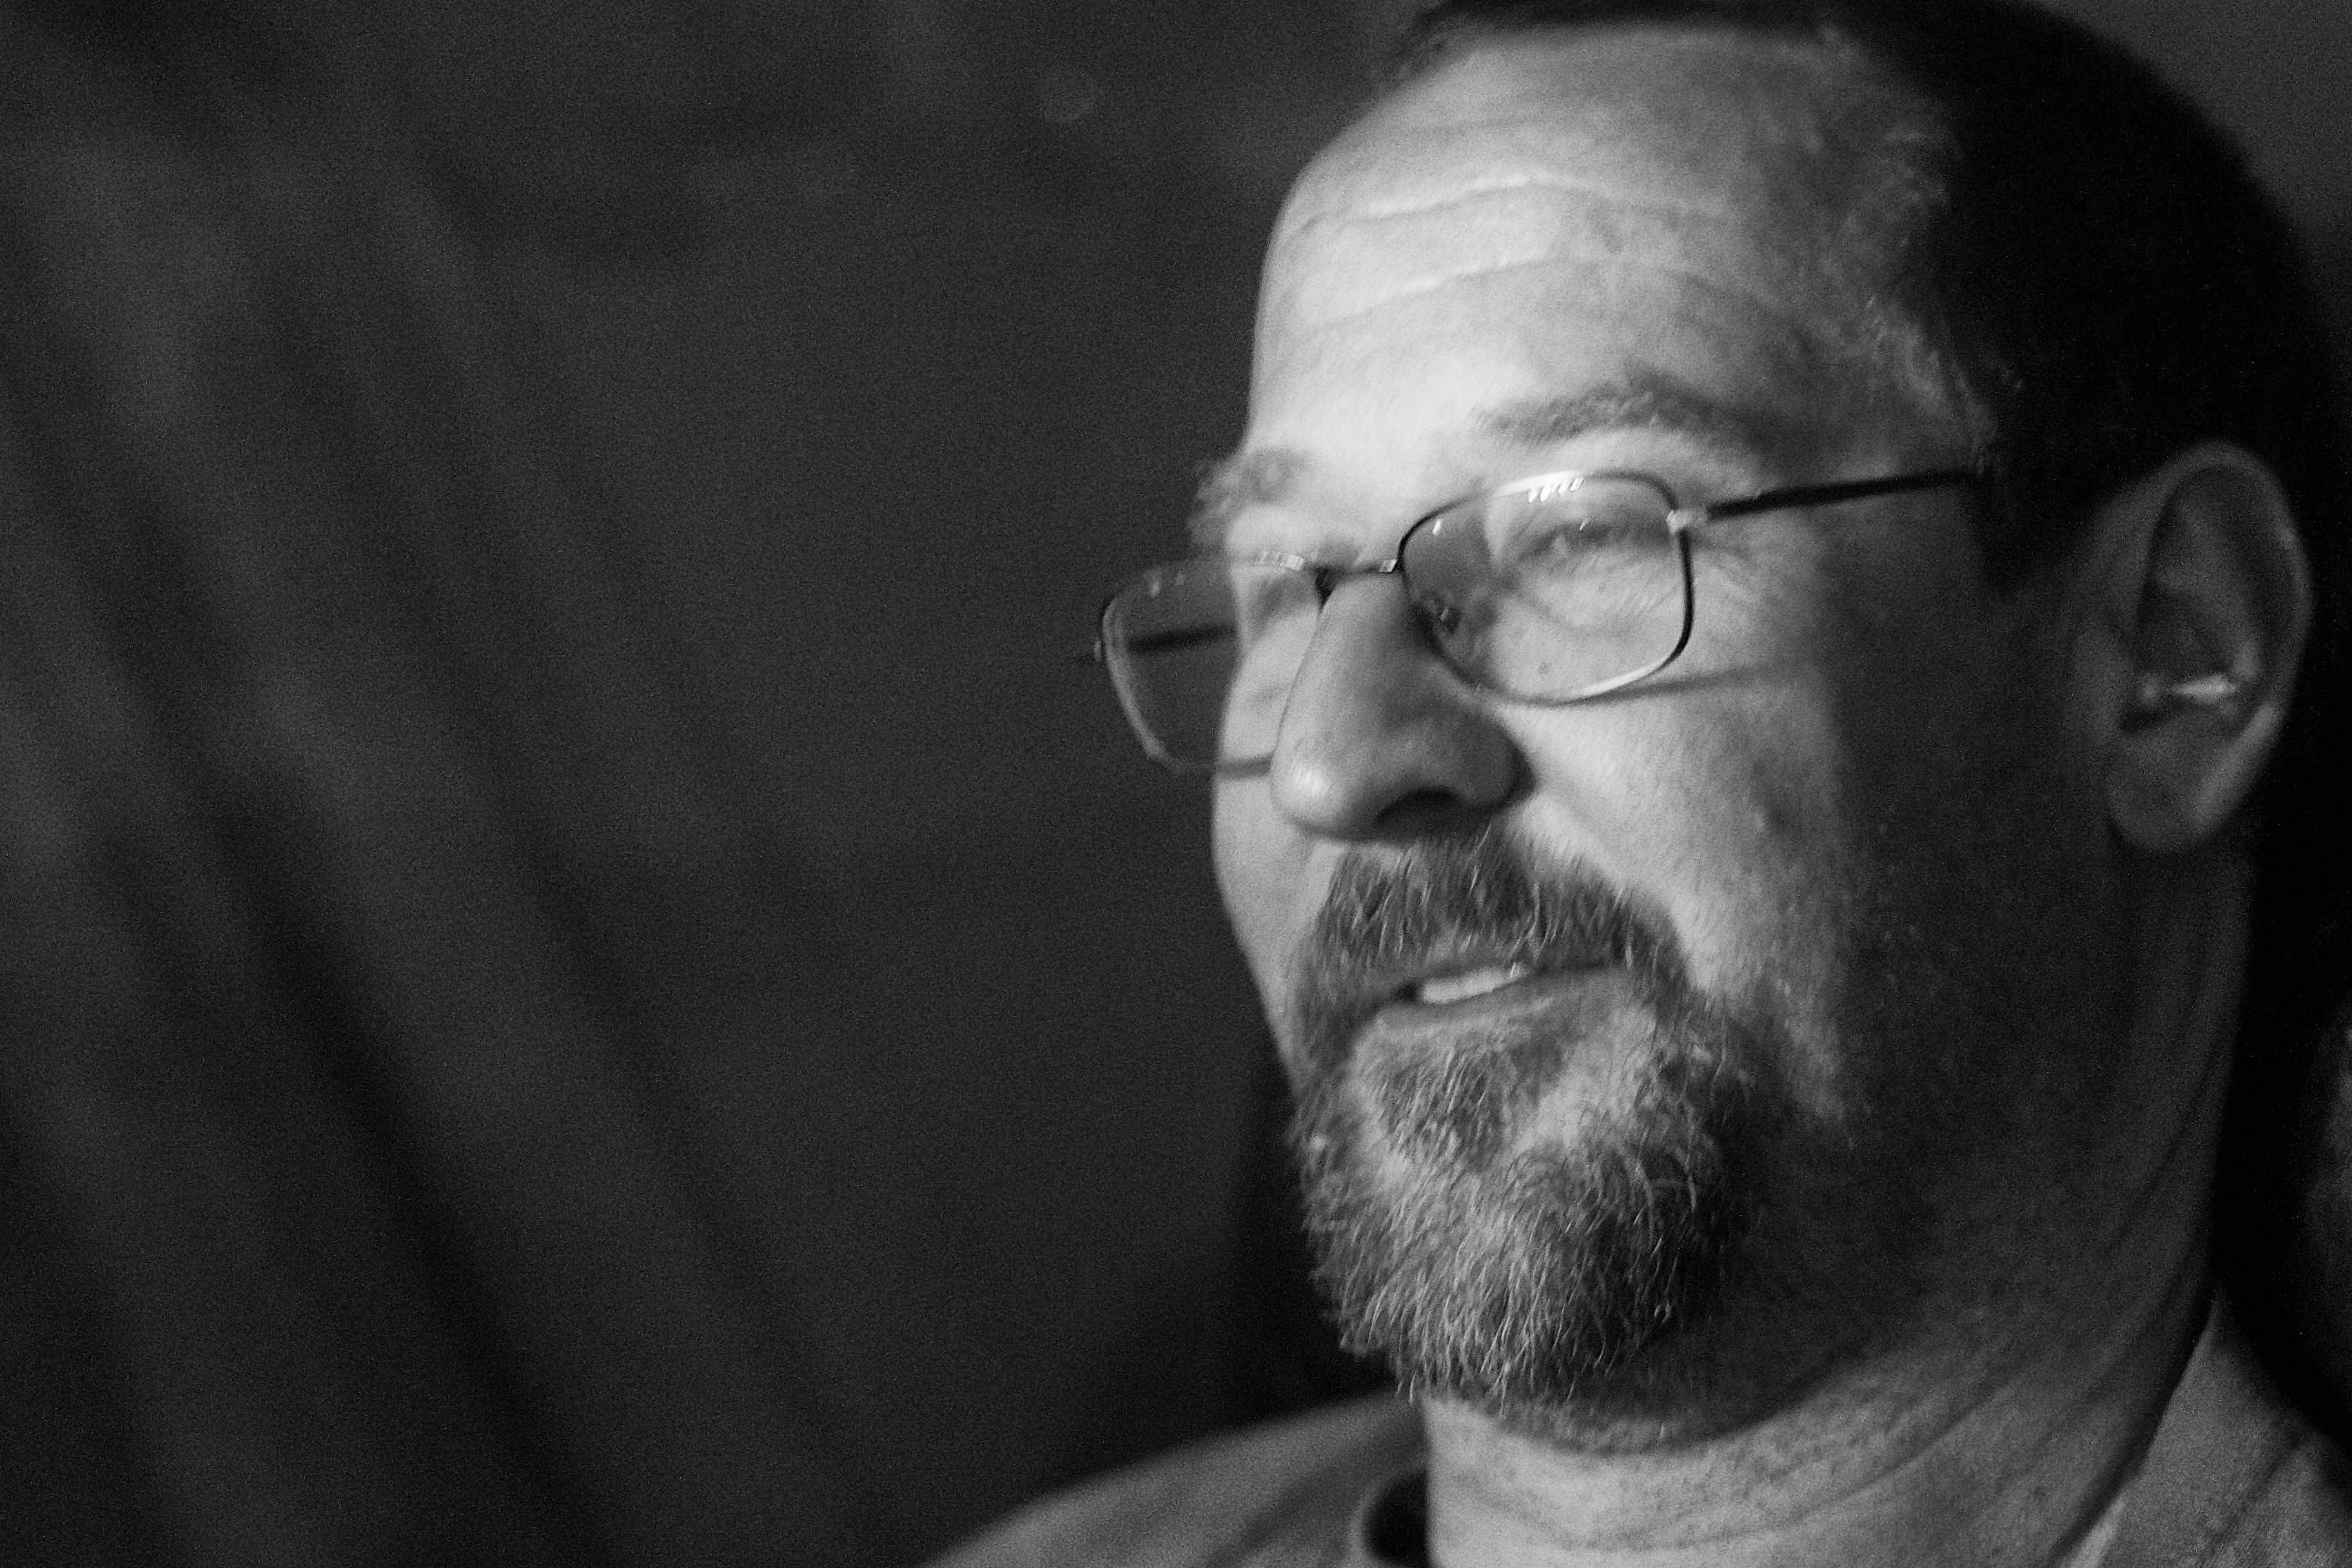
man, person, black and white, portrait, monochrome, beard, glasses, monochrome photography, facial hair